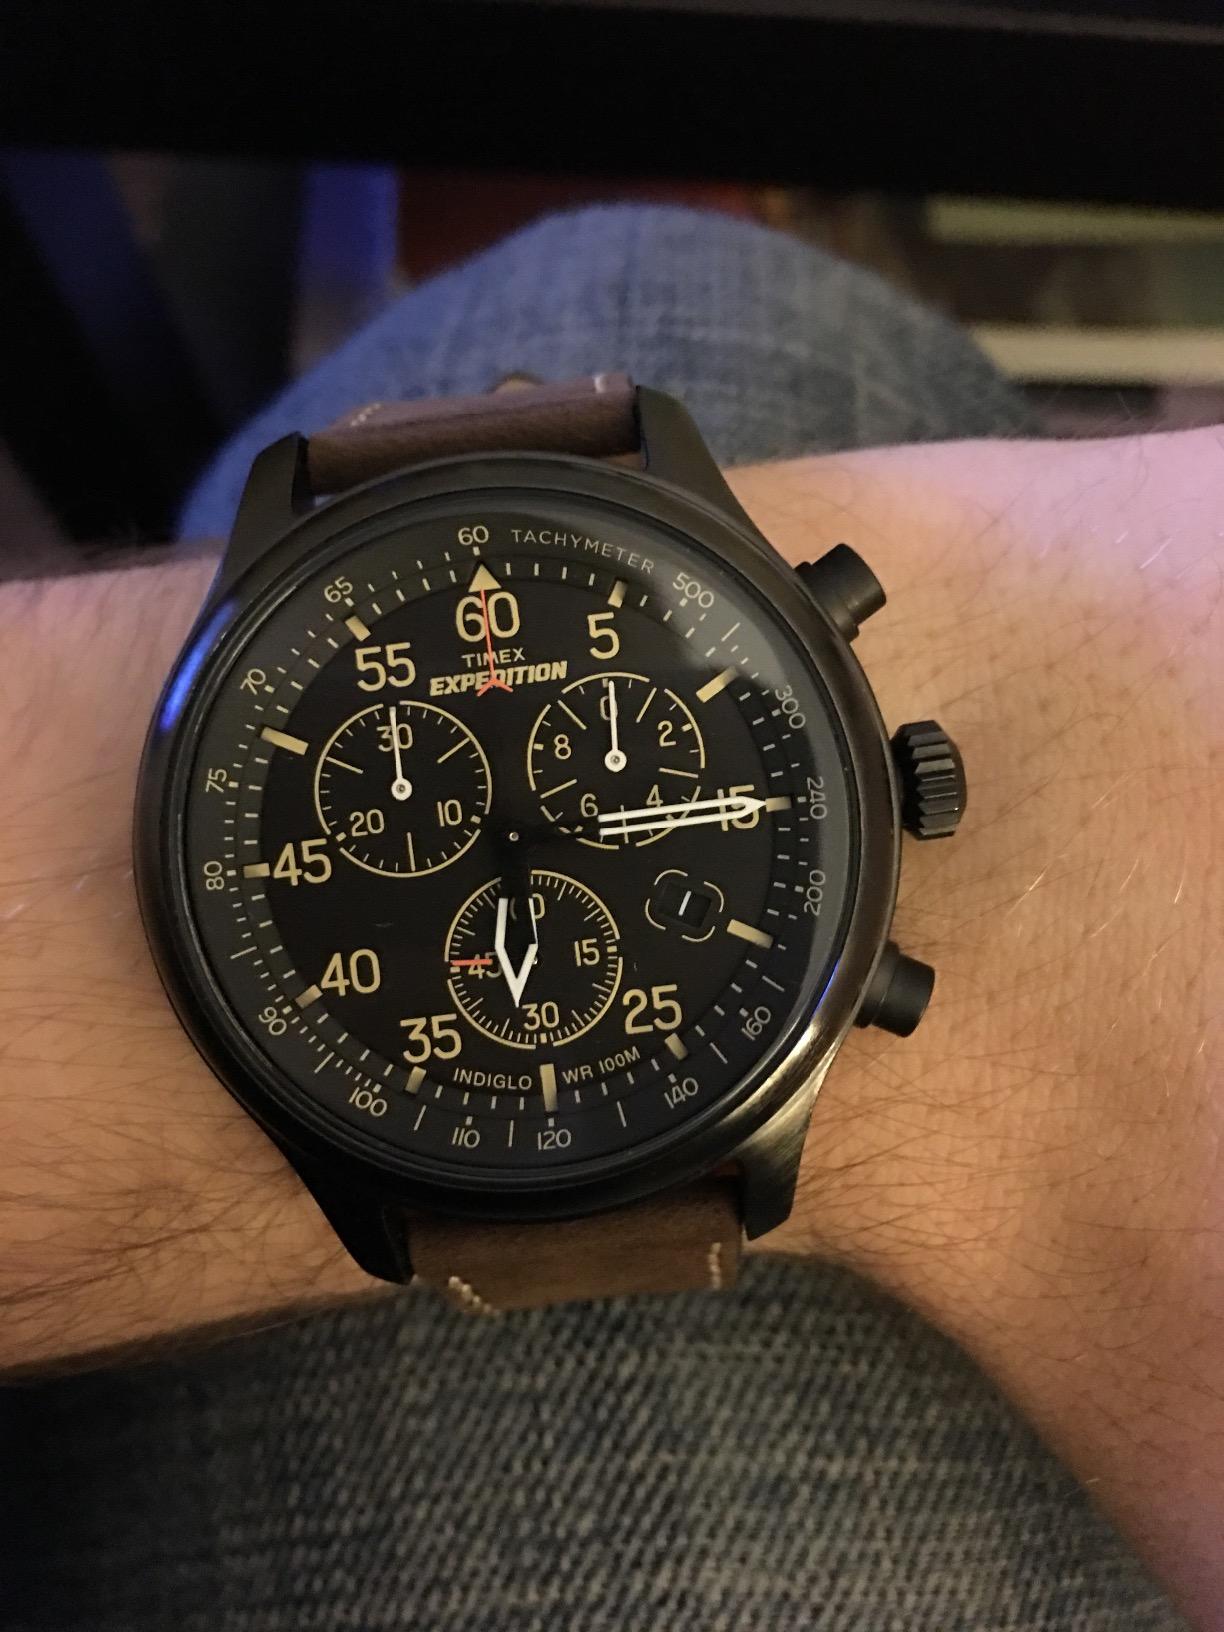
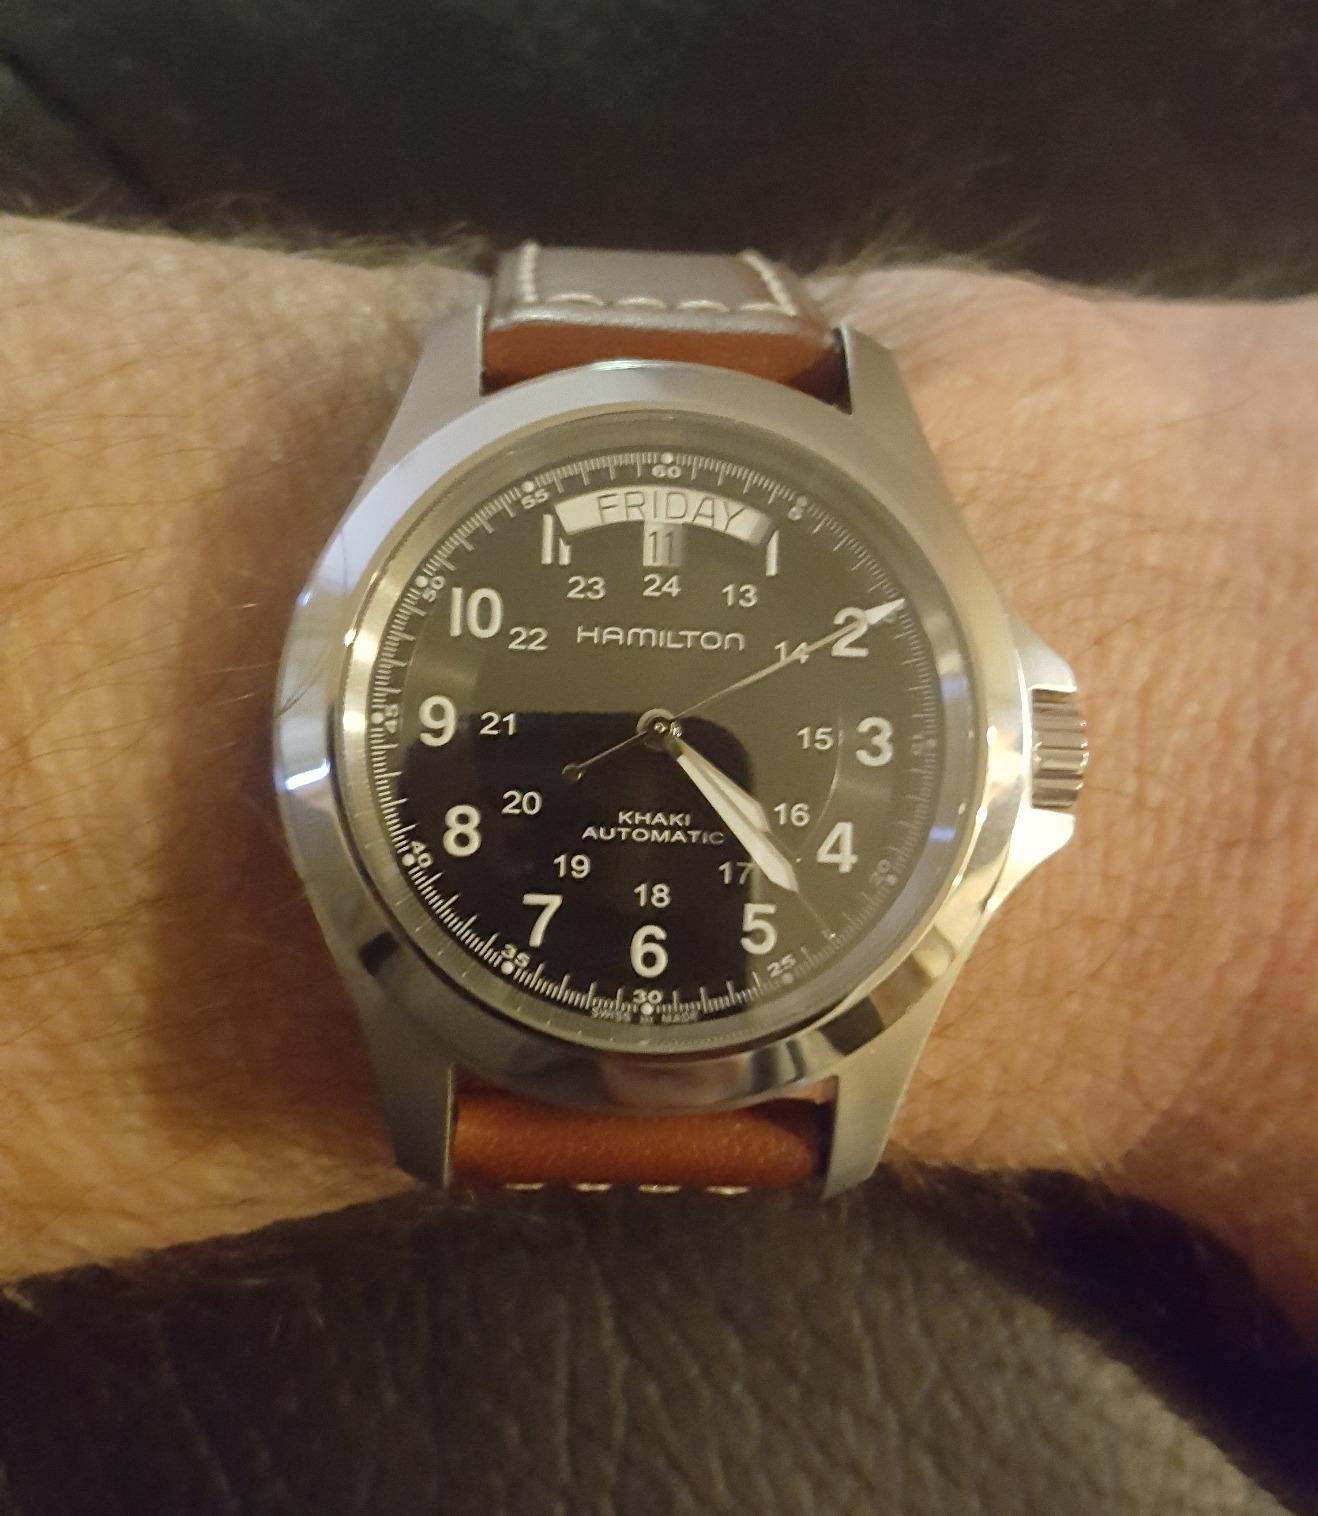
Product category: accessories_watch
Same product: no